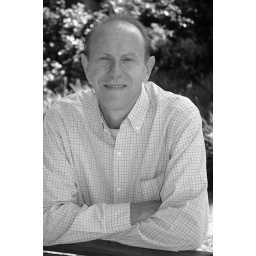
Black and white photgraph of David Coltart taken in March 2005 at his home in Bulawayo